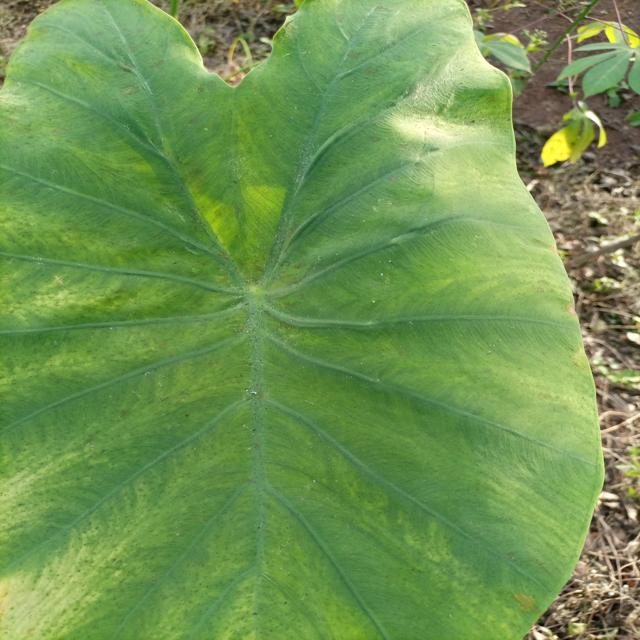
Label: Healthy